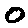
Label: 0